List of atmospheric pressure records in Europe

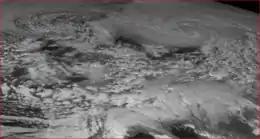
Low Vivian approaching Finland 27 February 1990

According to the Finnish Meteorological Institute: